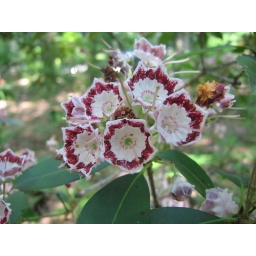
love the flower of this mountain laurel, actually growing in the parking lot, Garden in the Woods, June 2008